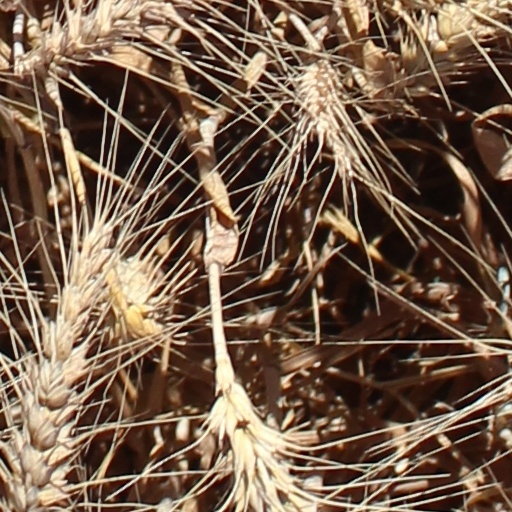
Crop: wheat